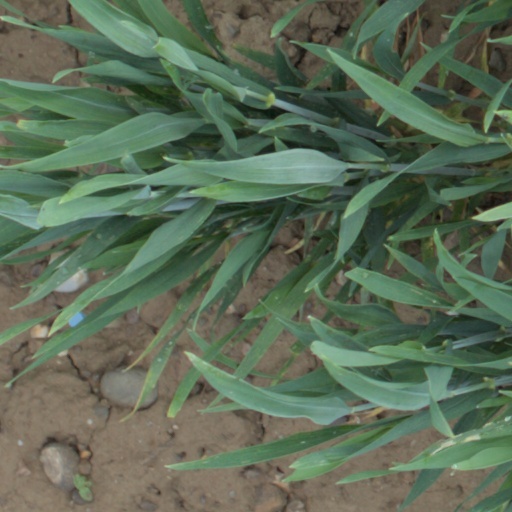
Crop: wheat